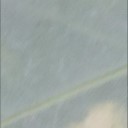
Label: Leaf_rust